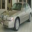
Label: automobile